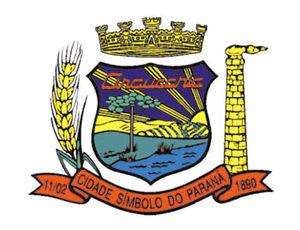
Araucária est une ville brésilienne de l'est de l'État du Paraná. Elle se situe par 25° 35' 34" de latitude sud et par 49° 24' 36" de longitude ouest, à une altitude de 897 mètres. Sa population était estimée à 118 313 habitants en 2006. La municipalité s'étend sur 469 km².